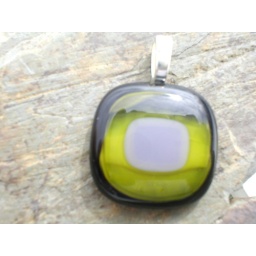
Fused glass pendant by Willowglass in black, yellow and grey